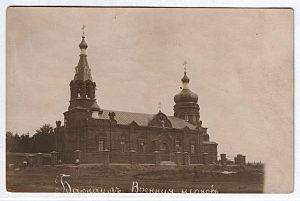
L’église Saint-Nicolas de Barnaoul, en Russie
L’église Saint-Nicolas est l’une des églises orthodoxes les plus anciennes de Barnaoul en Russie.
Barnaoul est une vieille ville minière de Russie et la capitale administrative du kraï de l'Altaï. Sa population s'élevait à 632 848 habitants en 2014.